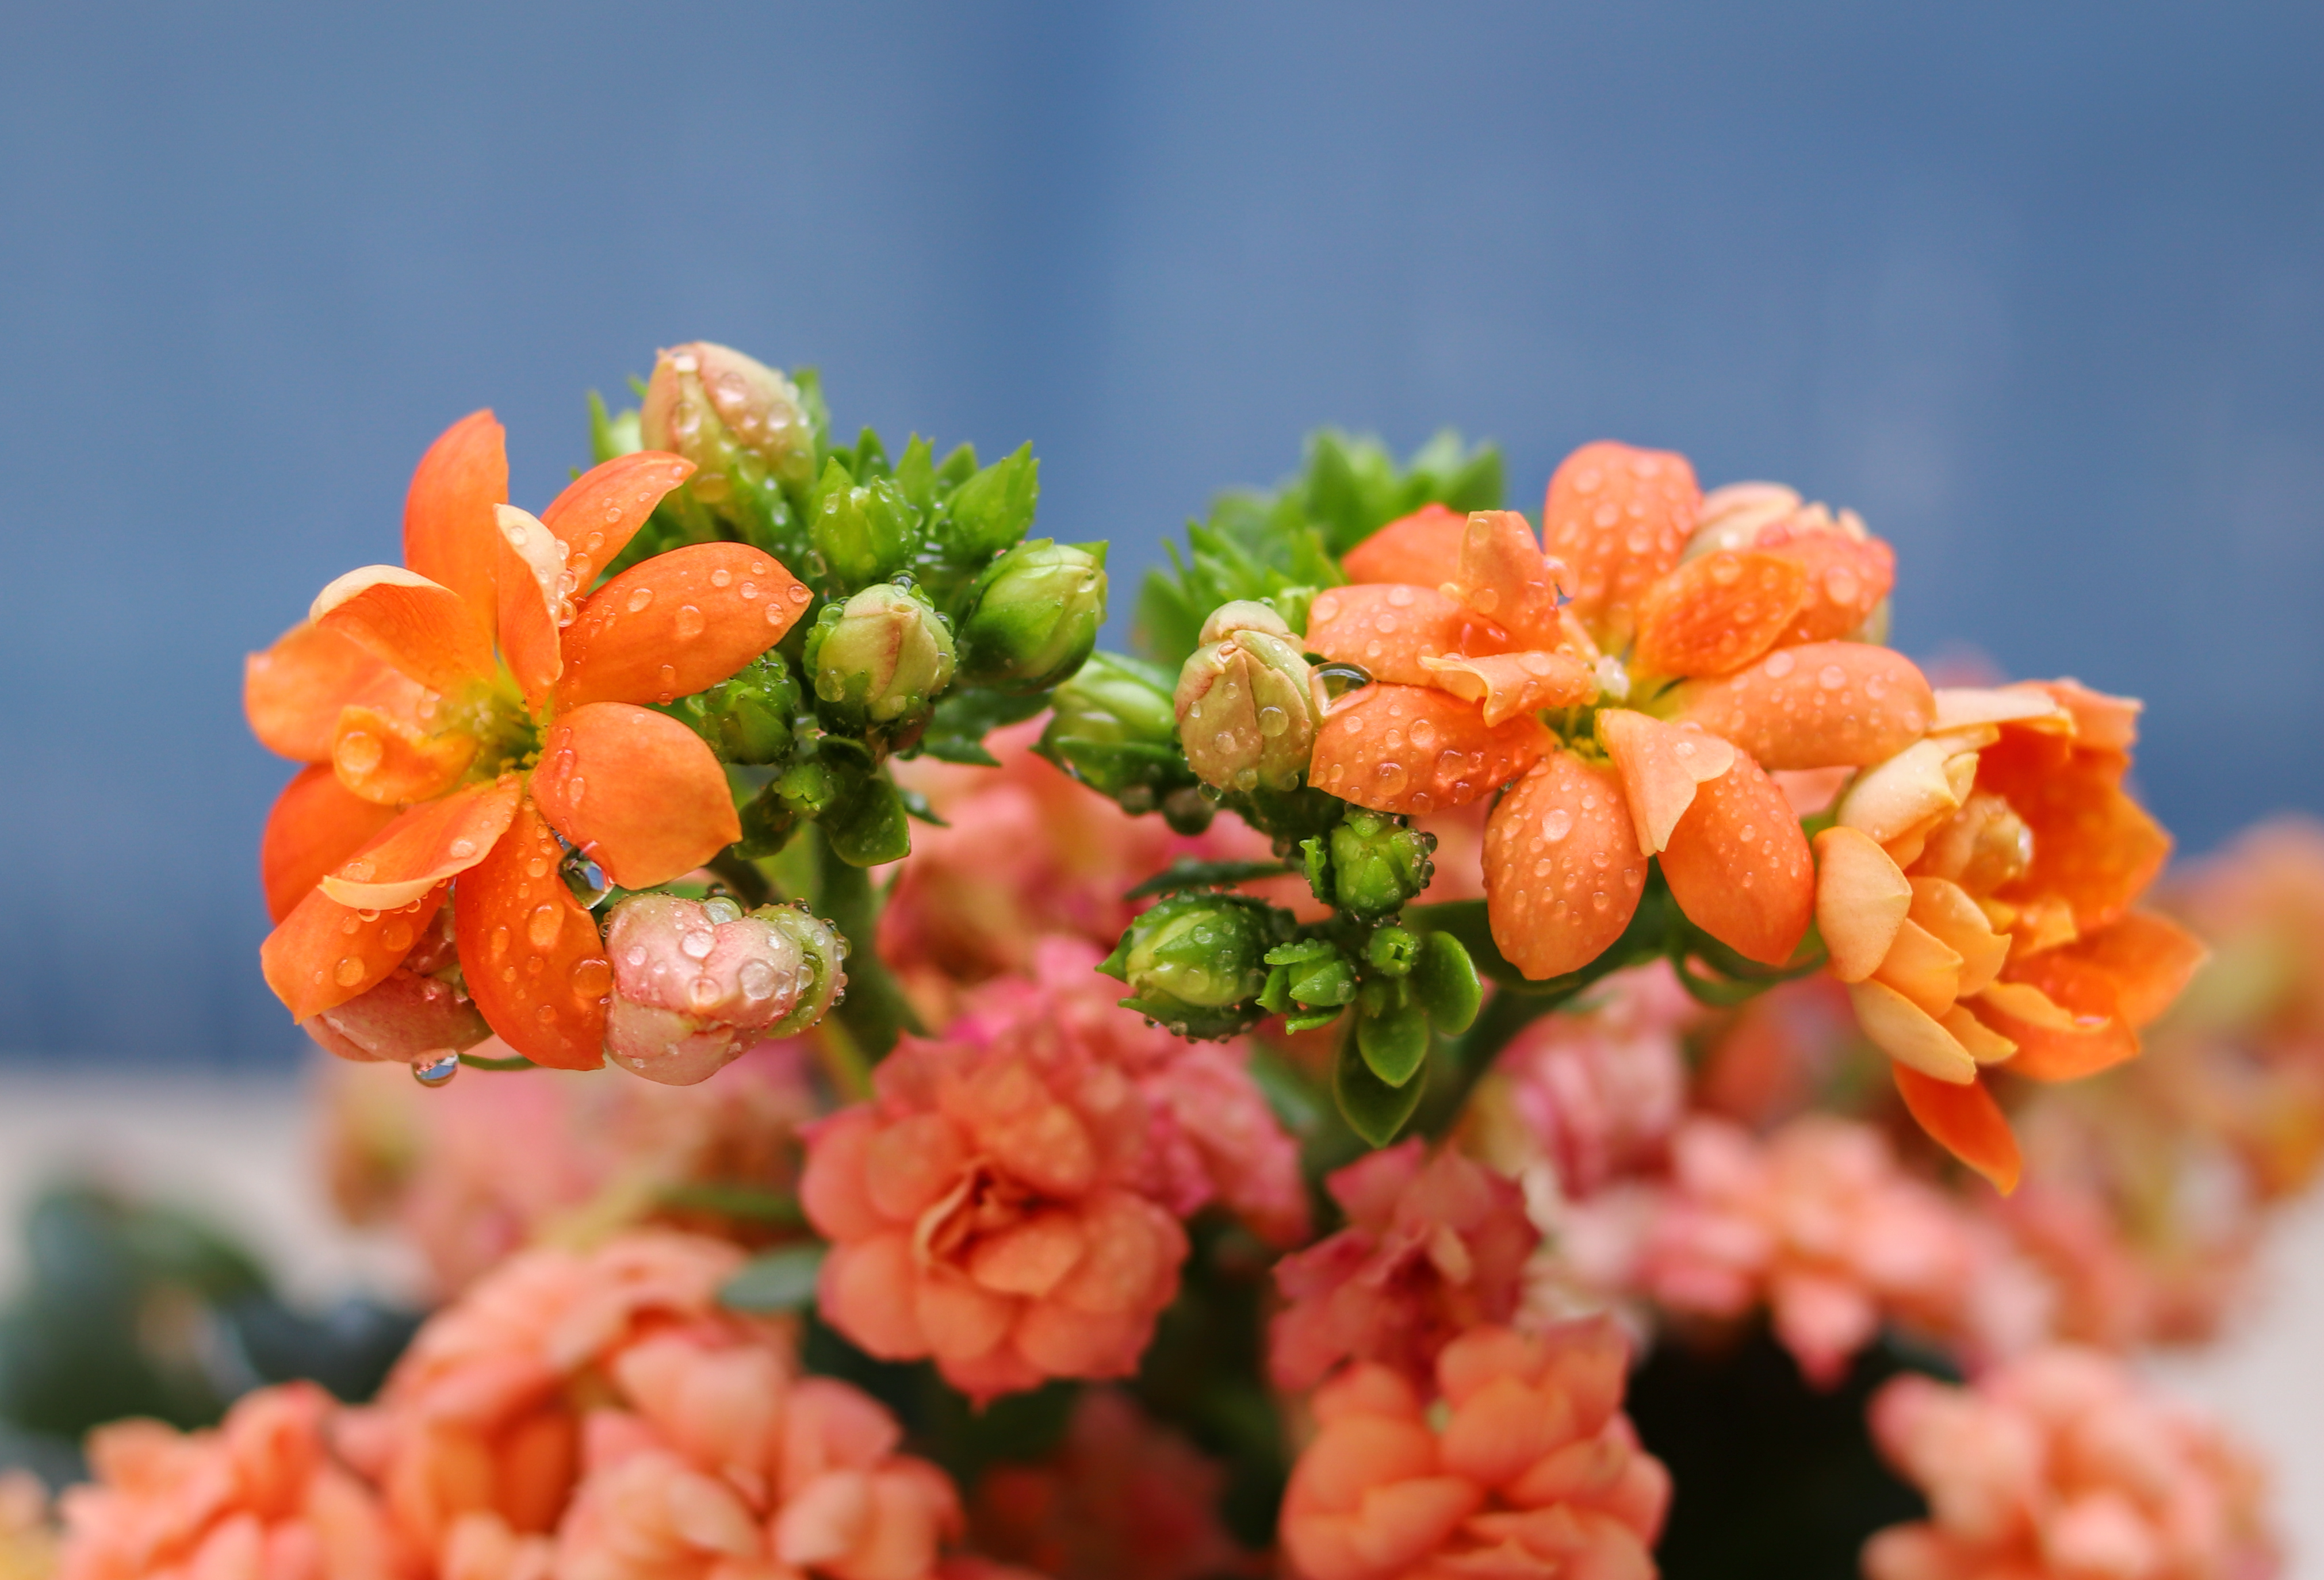
kalanchoe blossfeldiana, flower, flowering plant, plant, petal, spring, stonecrop family, lantana, geranium, perennial plant